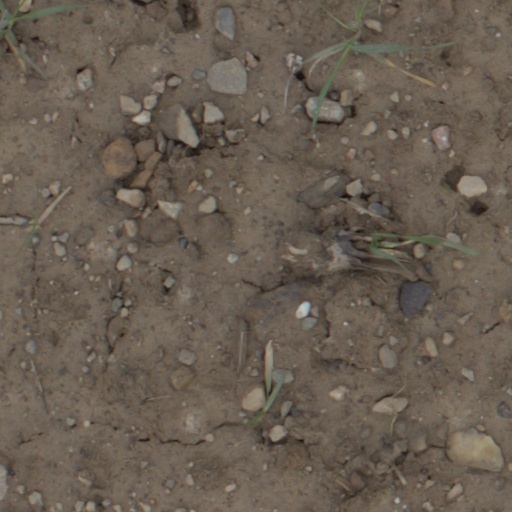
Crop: wheat